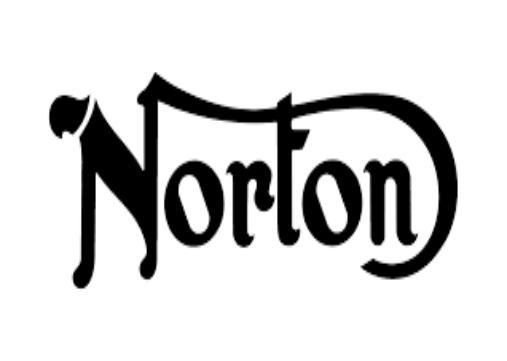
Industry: Necessities